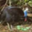
Label: bird